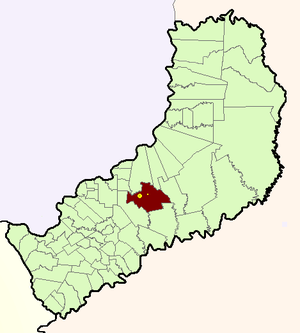
Aristóbulo del Valle est une ville d'Argentine située dans le département de Cainguás de la province de Misiones. Elle est située sur la route nationale 14.